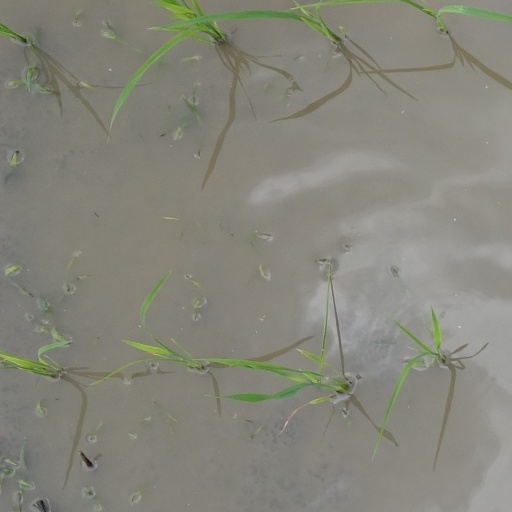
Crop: rice